Elizabeth I

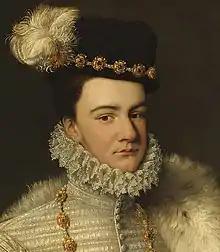
Elizabeth was engaged for a time to Francis, Duke of Anjou. The Queen called him her "frog", finding him "not so deformed" as she had been led to expect.

In the spring of 1559, it became evident that Elizabeth was in love with her childhood friend Robert Dudley. It was said that his wife Amy was suffering from a "malady in one of her breasts" and that the Queen would like to marry Robert if his wife should die. By the autumn of 1559, several foreign suitors were vying for Elizabeth's hand; their impatient envoys engaged in ever more scandalous talk and reported that a marriage with her favourite was not welcome in England: "There is not a man who does not cry out on him and her with indignation ... she will marry none but the favoured Robert." Amy Dudley died in September 1560, from a fall from a flight of stairs and, despite the coroner's inquest finding of accident, many people suspected her husband of having arranged her death so that he could marry the Queen. Elizabeth seriously considered marrying Dudley for some time. However, William Cecil, Nicholas Throckmorton, and some conservative peers made their disapproval unmistakably clear. There were even rumours that the nobility would rise if the marriage took place.